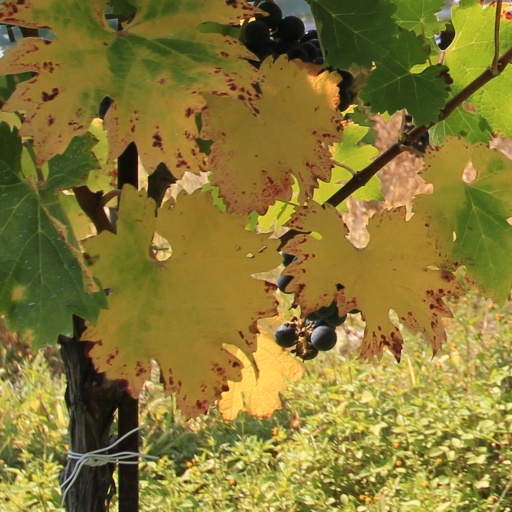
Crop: grape